Boian culture

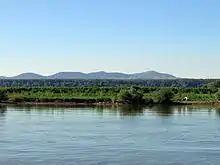
The Danube Delta in Romania

Boian archaeological sites have tended to be found next to rivers and lakes that had rich floodplains that provided fertile soil for agriculture. There were three different types of structures found in Boian sites. During Boian phases I and II the dwellings of this culture were thrown-together, oval-shaped lean-to or dugout pit-house shelters built into river banks and ledges. In Boian phases III and IV the dwellings became more sophisticated, resulting in structures that were small with raised wooden platform floors. The third type of houses were larger, rectangular (up to 7 by 3.5 meters, or 23 by 11.5 feet) wattle and daub structures with wooden platform floors covered in clay, and roughly-thatched roofs, built at ground level.